Hans Hermann

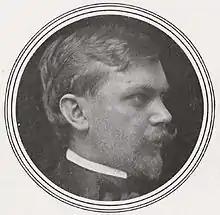
Hans Hermann in 1902

Hans Hermann (17 August 1870 – 18 May 1931) was a German composer mostly known for his Lieder, a double-bassist and music educator.